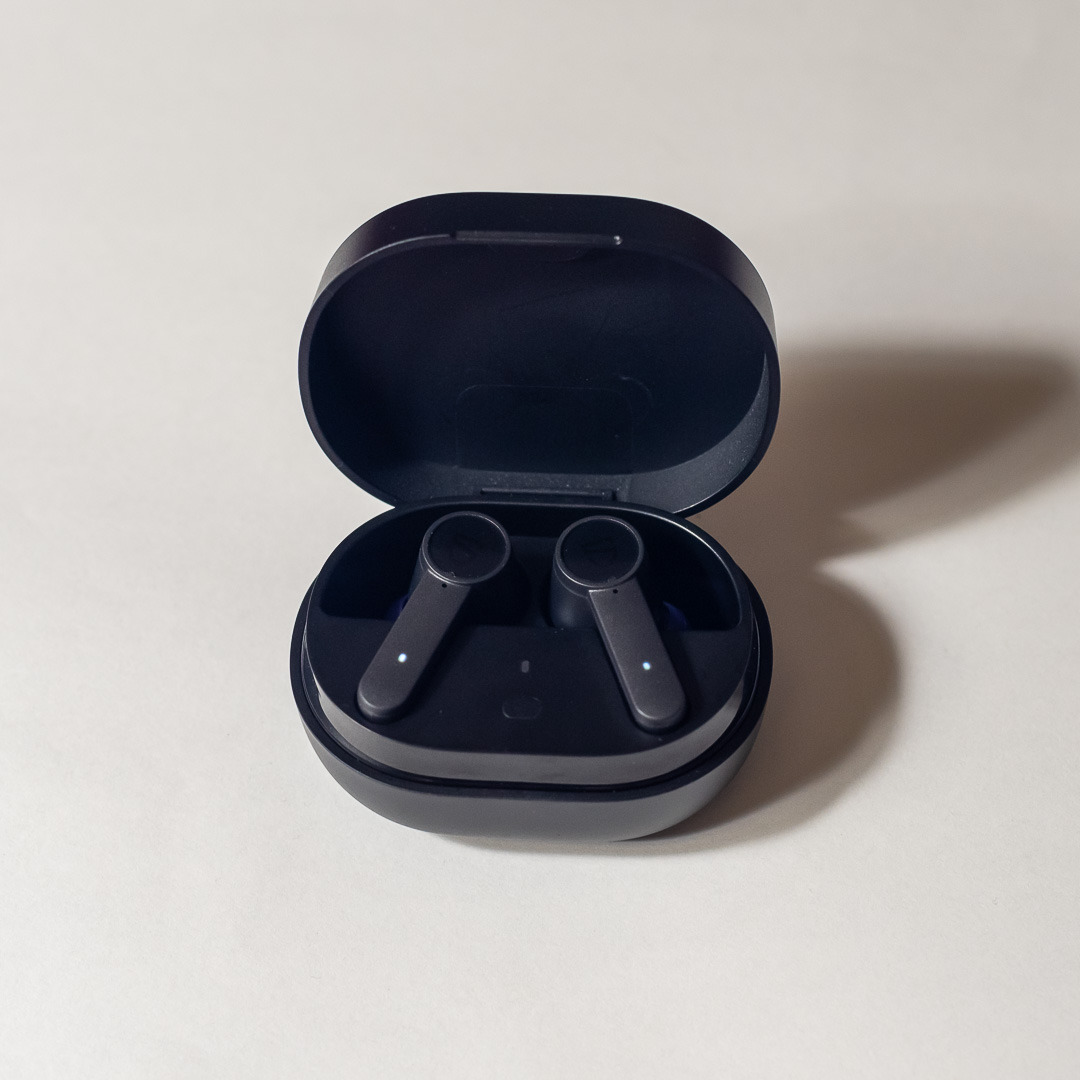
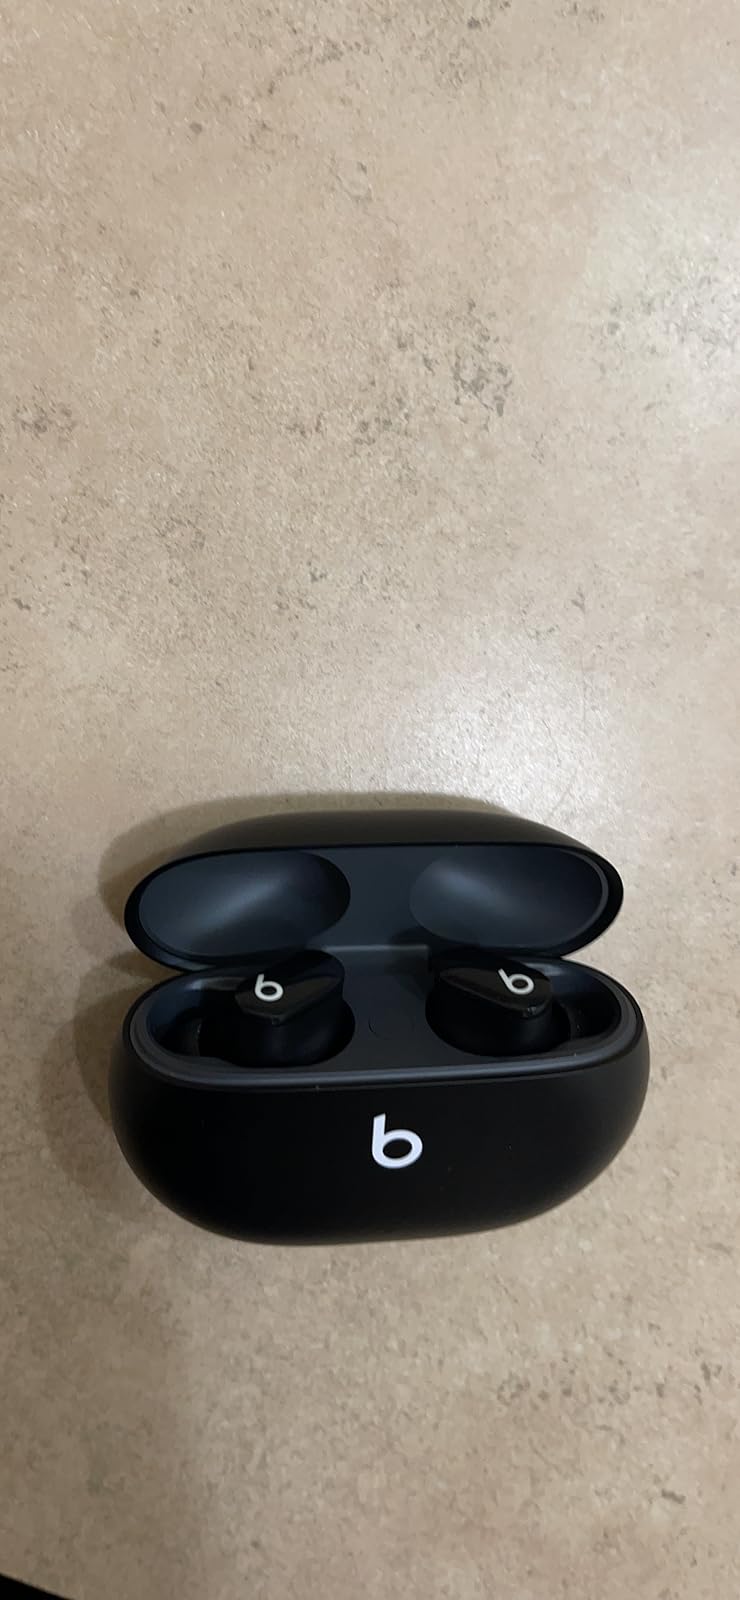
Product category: earbuds
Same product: no